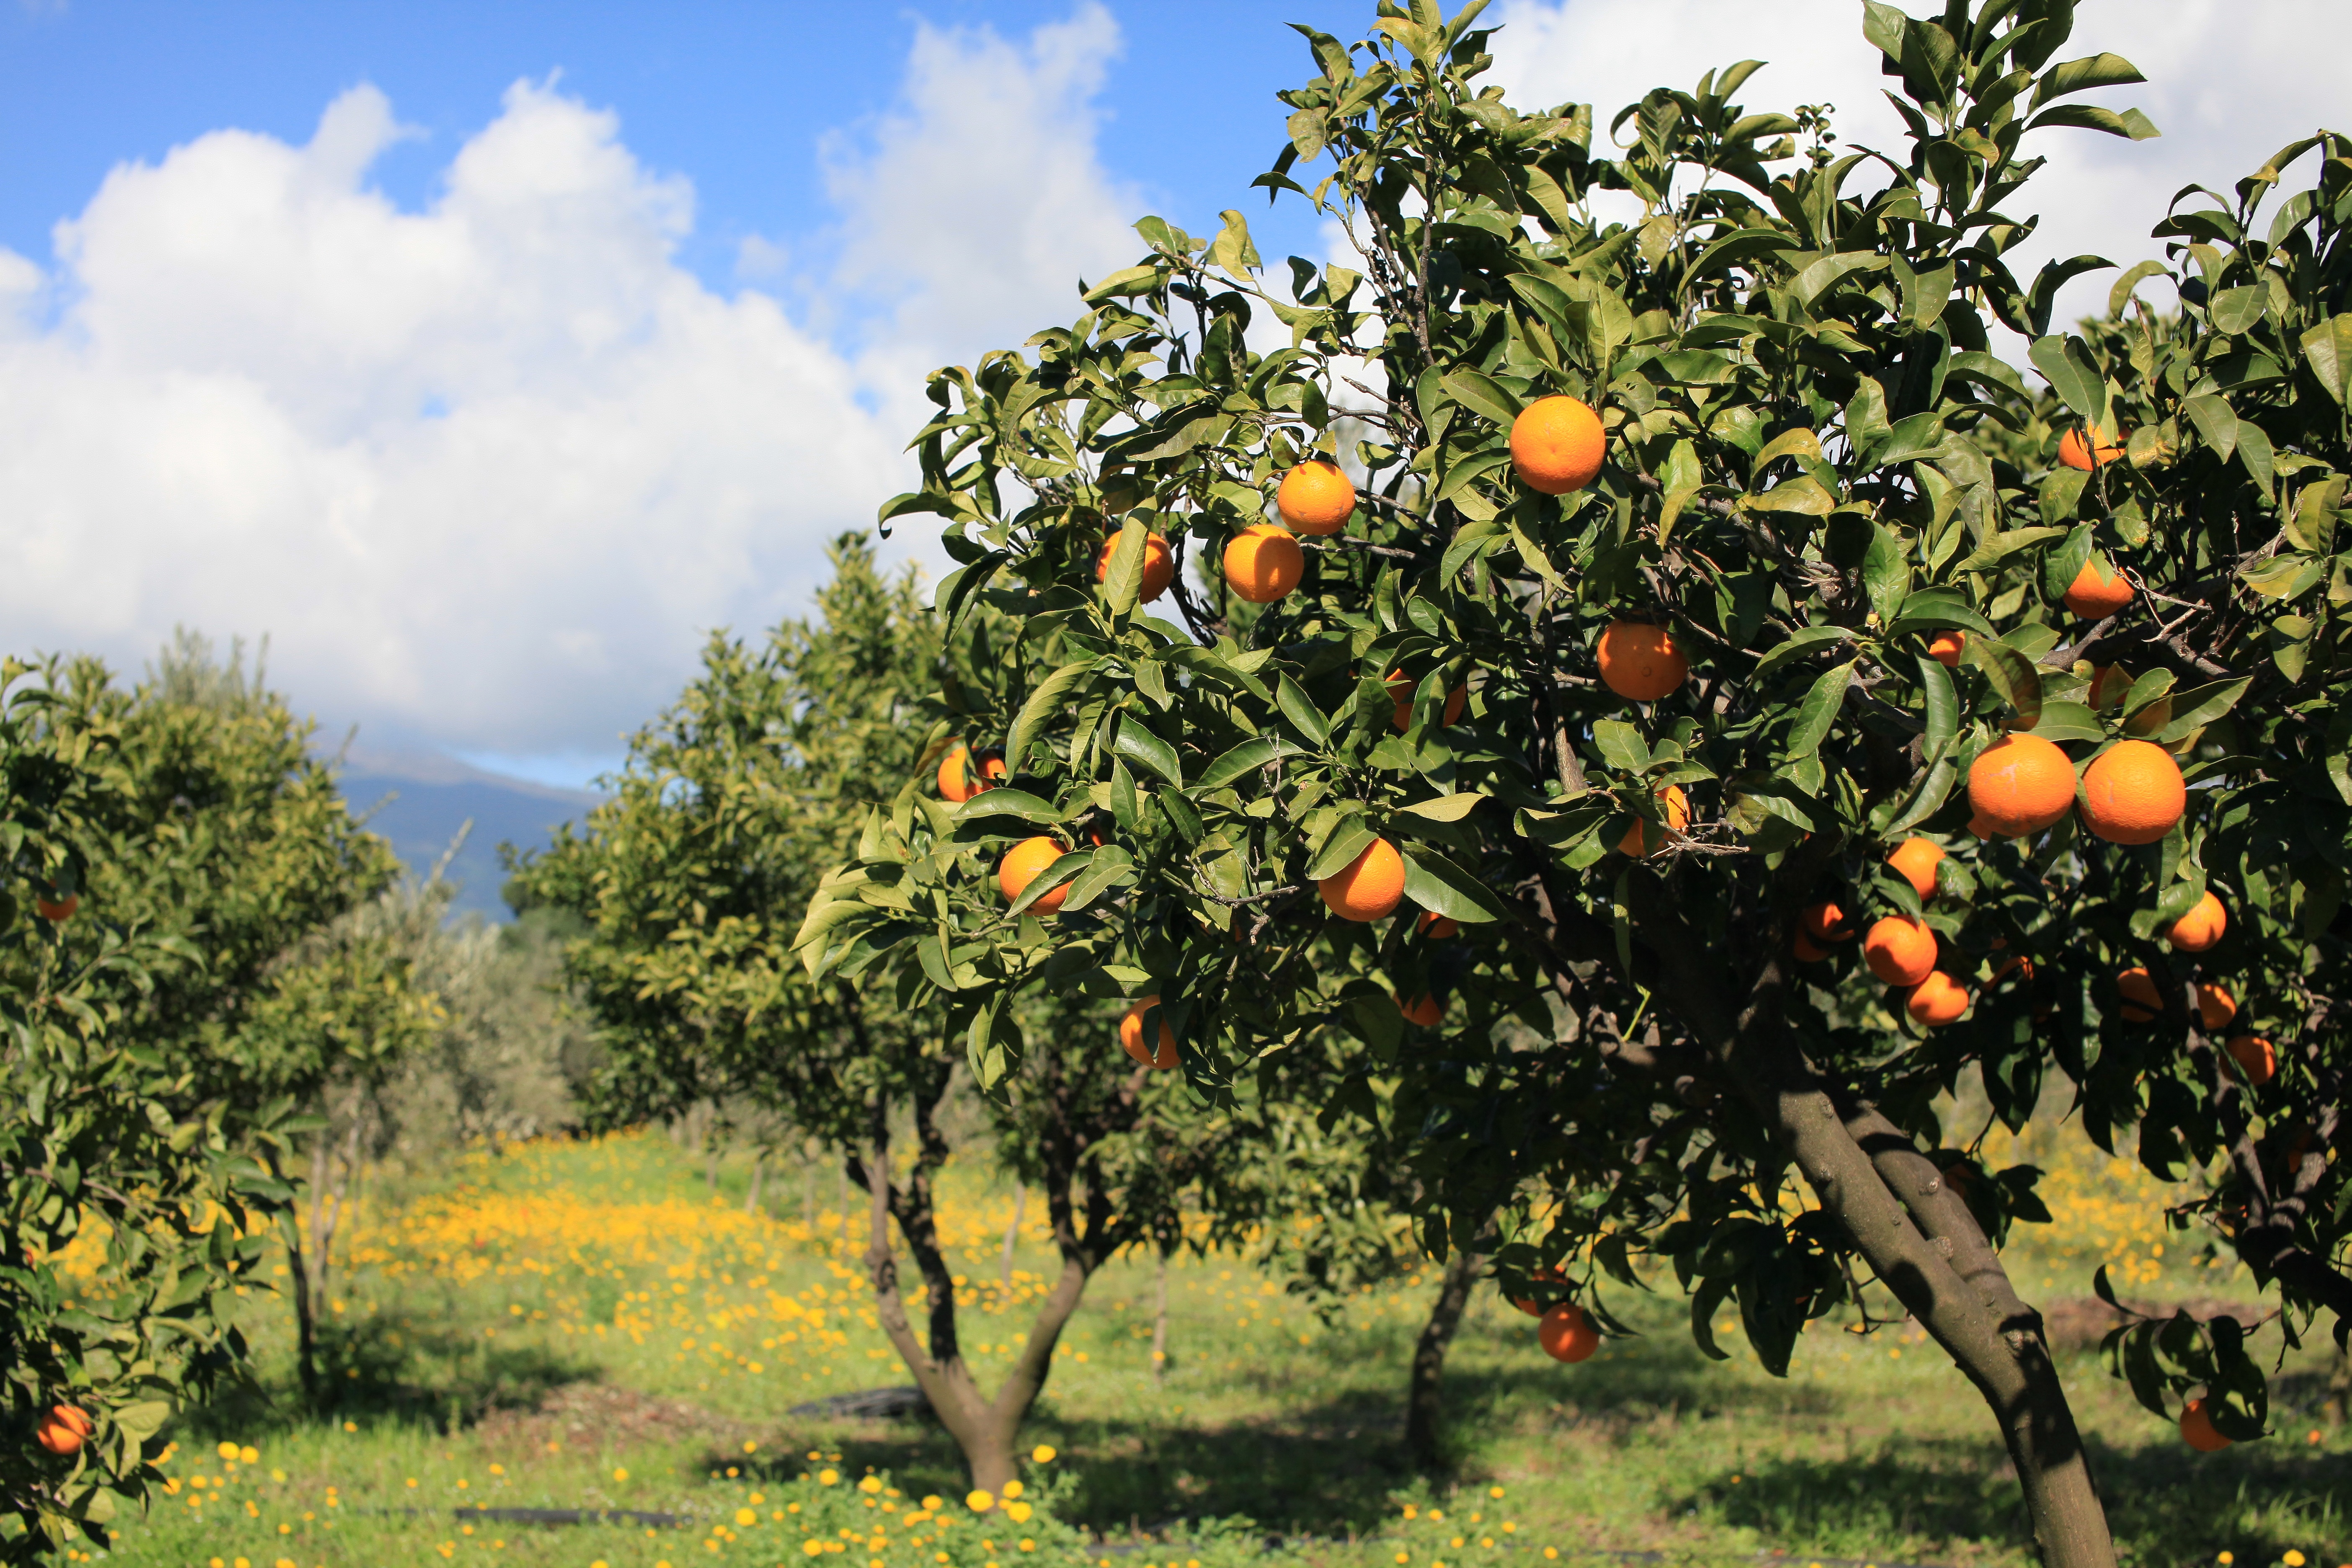
tree, nature, plant, fruit, flower, food, produce, evergreen, flora, shrub, foods, plantation, oranges, flowering plant, land plant